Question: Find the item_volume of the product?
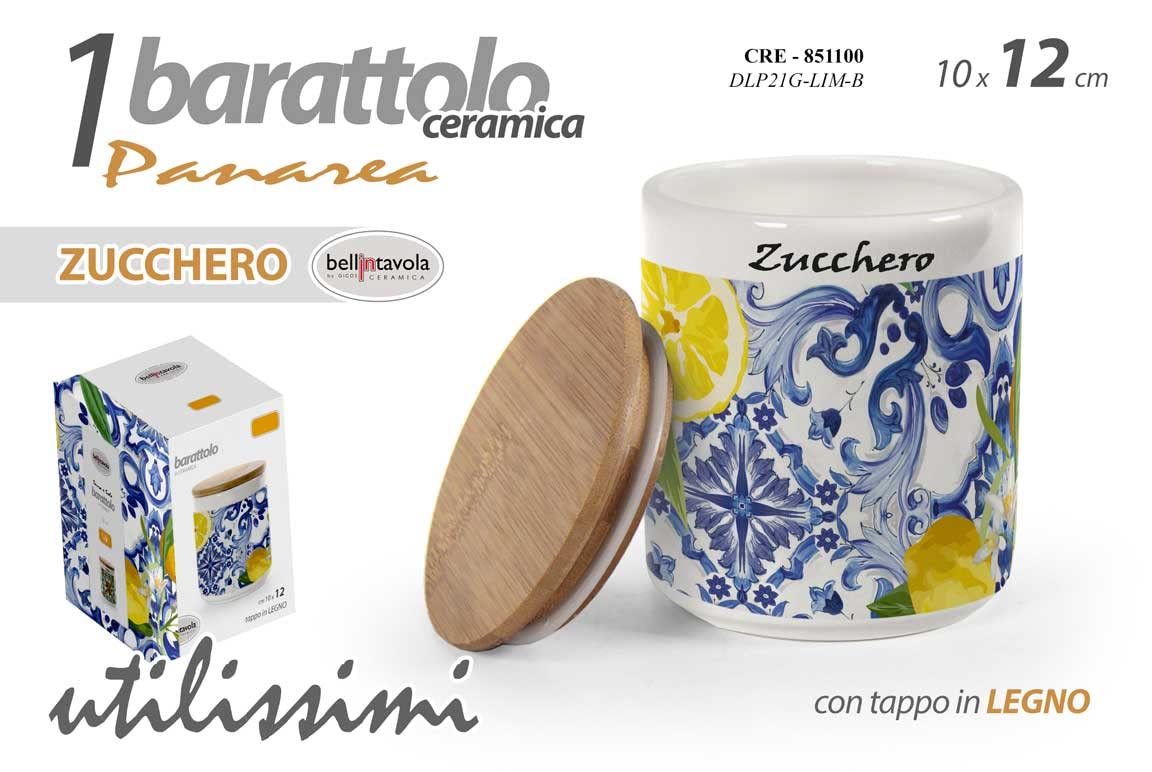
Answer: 851100.0 decilitre